Nicola Barr

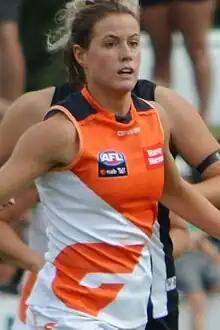
Barr playing for Greater Western Sydney in February 2018

Nicola Barr (born 13 June 1996) is an Australian rules footballer playing for St Kilda in the AFL Women's competition.